Yip1 domain family

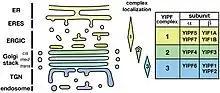
Localization of Yip1 domain family members

Yip1 domain family members localize to the Golgi apparatus, where they interact with each other to form complexes involved in trafficking cargo within the Golgi, and/or between the endoplasmic reticulum and Golgi. The Yip1 domain family members are widely distributed throughout the body – with the exception of YipF7 found primarily in the skeletal muscle and tongue, while YipF1A is predominantly in the liver. Within the cell, the different Yip family members have slightly different localizations, with YipF5, YipF7, Yif1A, and Yif1B (in yeast Yip1p and Yif1p) at the margin of the endoplasmic reticulum and Golgi; YipF3 and YipF4 at the cis-Golgi; and YipF1, YipF2, and Yipf6 (in yeast Yip4p and Yip5p) at the trans-Golgi.